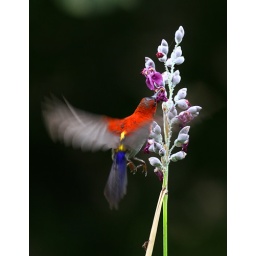
A male crimson hover to feed. The hard-to-see yellow rump is partially visible in flight.